Tarnowskie Góry

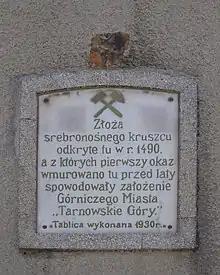
A 1930 plaque commemorating the alleged discovery of the silver deposit in 1490 in the place of the current at the Market Square

In the Middle Ages the region was inhabited by Lechitic Polish tribes, and in the 10th century it became part of the emerging Polish state under its first ruler Mieszko I of Poland. , a village, now within Tarnowskie Góry's town limits, was mentioned in an official papal document dating from September 12, 1201. The present-day district of Stare Tarnowice was the location of a motte-and-bailey castle from the 14th century, which is now an archaeological site. According to legend, the source of silver ore (solely responsible for the town's existence) was first discovered in 1490, when local peasant-farmer named Rybka found a strange, heavy, metallic stone while plowing the field near village of Tarnowice. He presented his find to a local priest and within less than three decades this place became the largest silver mining center in the area. Its population rivaled in size some of the major cities of the Renaissance world and prospectors were coming from all corners of the continent, some as far as Spain, all of this fueled by the massive amount and quality of ore, so high that on many occasions it was said to be practically pure, metallic silver.